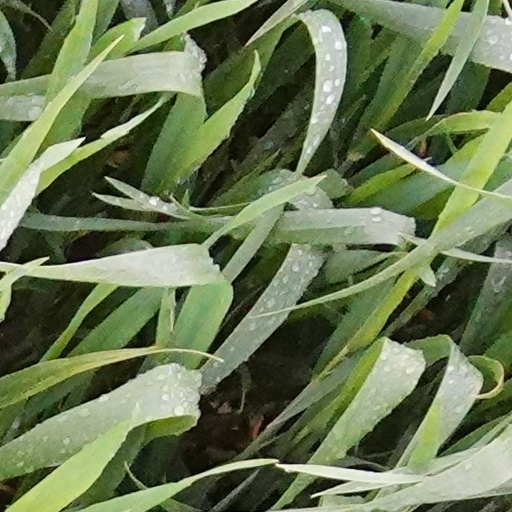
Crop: wheat